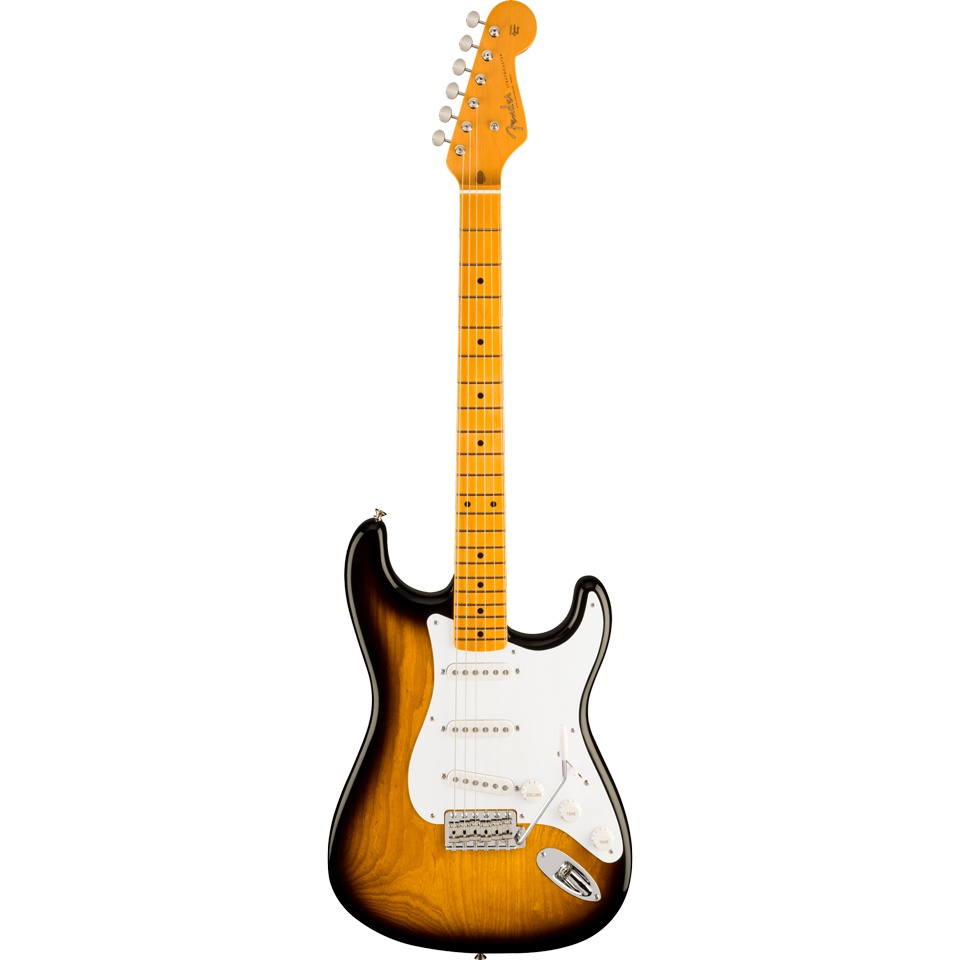
Fender 70th Anniversary American Vintage II 1954 Stratocaster Maple Fingerboard 2-Colour Sunburst
Introducing the 70th Anniversary Stratocaster® Collection: Celebrating seven decades of timeless tone and iconic style. Each 70th Anniversary Stratocaster model showcases the rich heritage and legendary tones that have made the Strat® an unrivaled icon. From vintage purists to progressive players seeking cutting-edge features, rest assured there's a model that will deliver. Immerse yourself in the legacy of the Stratocaster and own a piece of Fender® history with the 70th Anniversary Stratocaster Collection. Celebrate the birth of a legend with the 70th Anniversary American Vintage II 1954 Stratocaster. Crafted with a resonant 2-piece ash body finished in nitrocellulose lacquer, this instrument radiates vintage charm. The 1-piece maple neck and 7.25" radius fingerboard with vintage frets provide the smooth playability that players have cherished for decades. 70th Anniversary 1954 Single-Coil Strat® pickups conjure authentic tones that sparkle and bark when pushed. Other appointments include a vintage-accurate synchronized tremolo with cold rolled steel block and bent steel saddles, single-line "Fender Deluxe" tuners and a single-ply pickguard with period correct pickup covers, switch tip and knobs. The included vintage-style tweed case is packed with a bevy of period case-candy to complete the package. This limited-edition model captures the essence of the original Stratocaster, a must-have for collectors and Strat enthusiasts. The instruments in the 70th Anniversary Stratocaster Collection are available in limited quantities, so choose your 70th Anniversary Stratocaster today. FEATURES 2-Piece Ash body Gloss Nitrocellulose Lacquer Finish 70th Anniversary 1954 Single-Coil Strat® pickups 1954 “C”-Shaped Neck Profile Pure Vintage Synchronized Tremolo with Bent Steel Saddles Pure Vintage Single-Line “Fender Deluxe” Tuners PRODUCT SPECS General SERIES: Anniversary ORIENTATION: Right-Hand COLOR: 2-Color Sunburst COUNTRY OF ORIGIN: US Neck HEADSTOCK: Stratocaster® NECK MATERIAL: 1-Piece Maple NECK FINISH: Gloss Nitrocellulose Lacquer NECK SHAPE: 1954 "C" NECK CONSTRUCTION: 4-Bolt Standard FINGERBOARD RADIUS: 7.25" (184.1 mm) FINGERBOARD MATERIAL: Maple POSITION INLAYS: Black Dot SIDE DOTS: Black NUMBER OF FRETS: 21 TRUSS ROD: Vintage-Style Butt Adjust TRUSS ROD NUT: Vintage-Style Butt Adjust STRING NUT: Bone NUT WIDTH: 1.625" (41.3 mm) NUT MATERIAL: Bone Body BODY: Ash BODY FINISH: Gloss Nitrocellulose Lacquer BODY SHAPE: Stratocaster® BODY MATERIAL: Ash Hardware BRIDGE: Pure Vintage Synchronized Tremolo with Bent Steel Saddles BRIDGE COVER/TAILPIECE: Includes Chrome Bridge Cover BRIDGE MOUNTING: 6-Screw Vintage-Style TREMOLO BLOCK: Cold Rolled Steel PICKGUARD: 1-Ply White PICKUP COVERS: White CONTROL KNOBS: White Plastic SWITCH TIP: White HARDWARE FINISH: Nickel/Chrome TUNING MACHINES: Vintage-Style STRINGS: Fender® USA 250R Nickel Plated Steel (.010-.046 Gauges), PN 0730250406 TREMOLO ARM: '50s Vintage Style NECK PLATE: 4-Bolt with 70th Anniversary Engraving STRAP BUTTONS: Vintage-Style Electronics BRIDGE PICKUP: 70th Anniversary 1954 Single-Coil Strat® MIDDLE PICKUP: 70th Anniversary 1954 Single-Coil Strat® NECK PICKUP: 70th Anniversary 1954 Single-Coil Strat® PICKUP CONFIGURATION: SSS CONTROLS: Master Volume, Tone 1. (Neck/Middle Pickups), Tone 2. (Bridge Pickup) SWITCHING: 3-Position Blade: Position 1. Bridge Pickup, Position 2. Middle Pickup, Position 3. Neck Pickup
Brand: Fender
Category: Arts & Entertainment > Hobbies & Creative Arts > Musical Instruments > String Instruments > Guitars